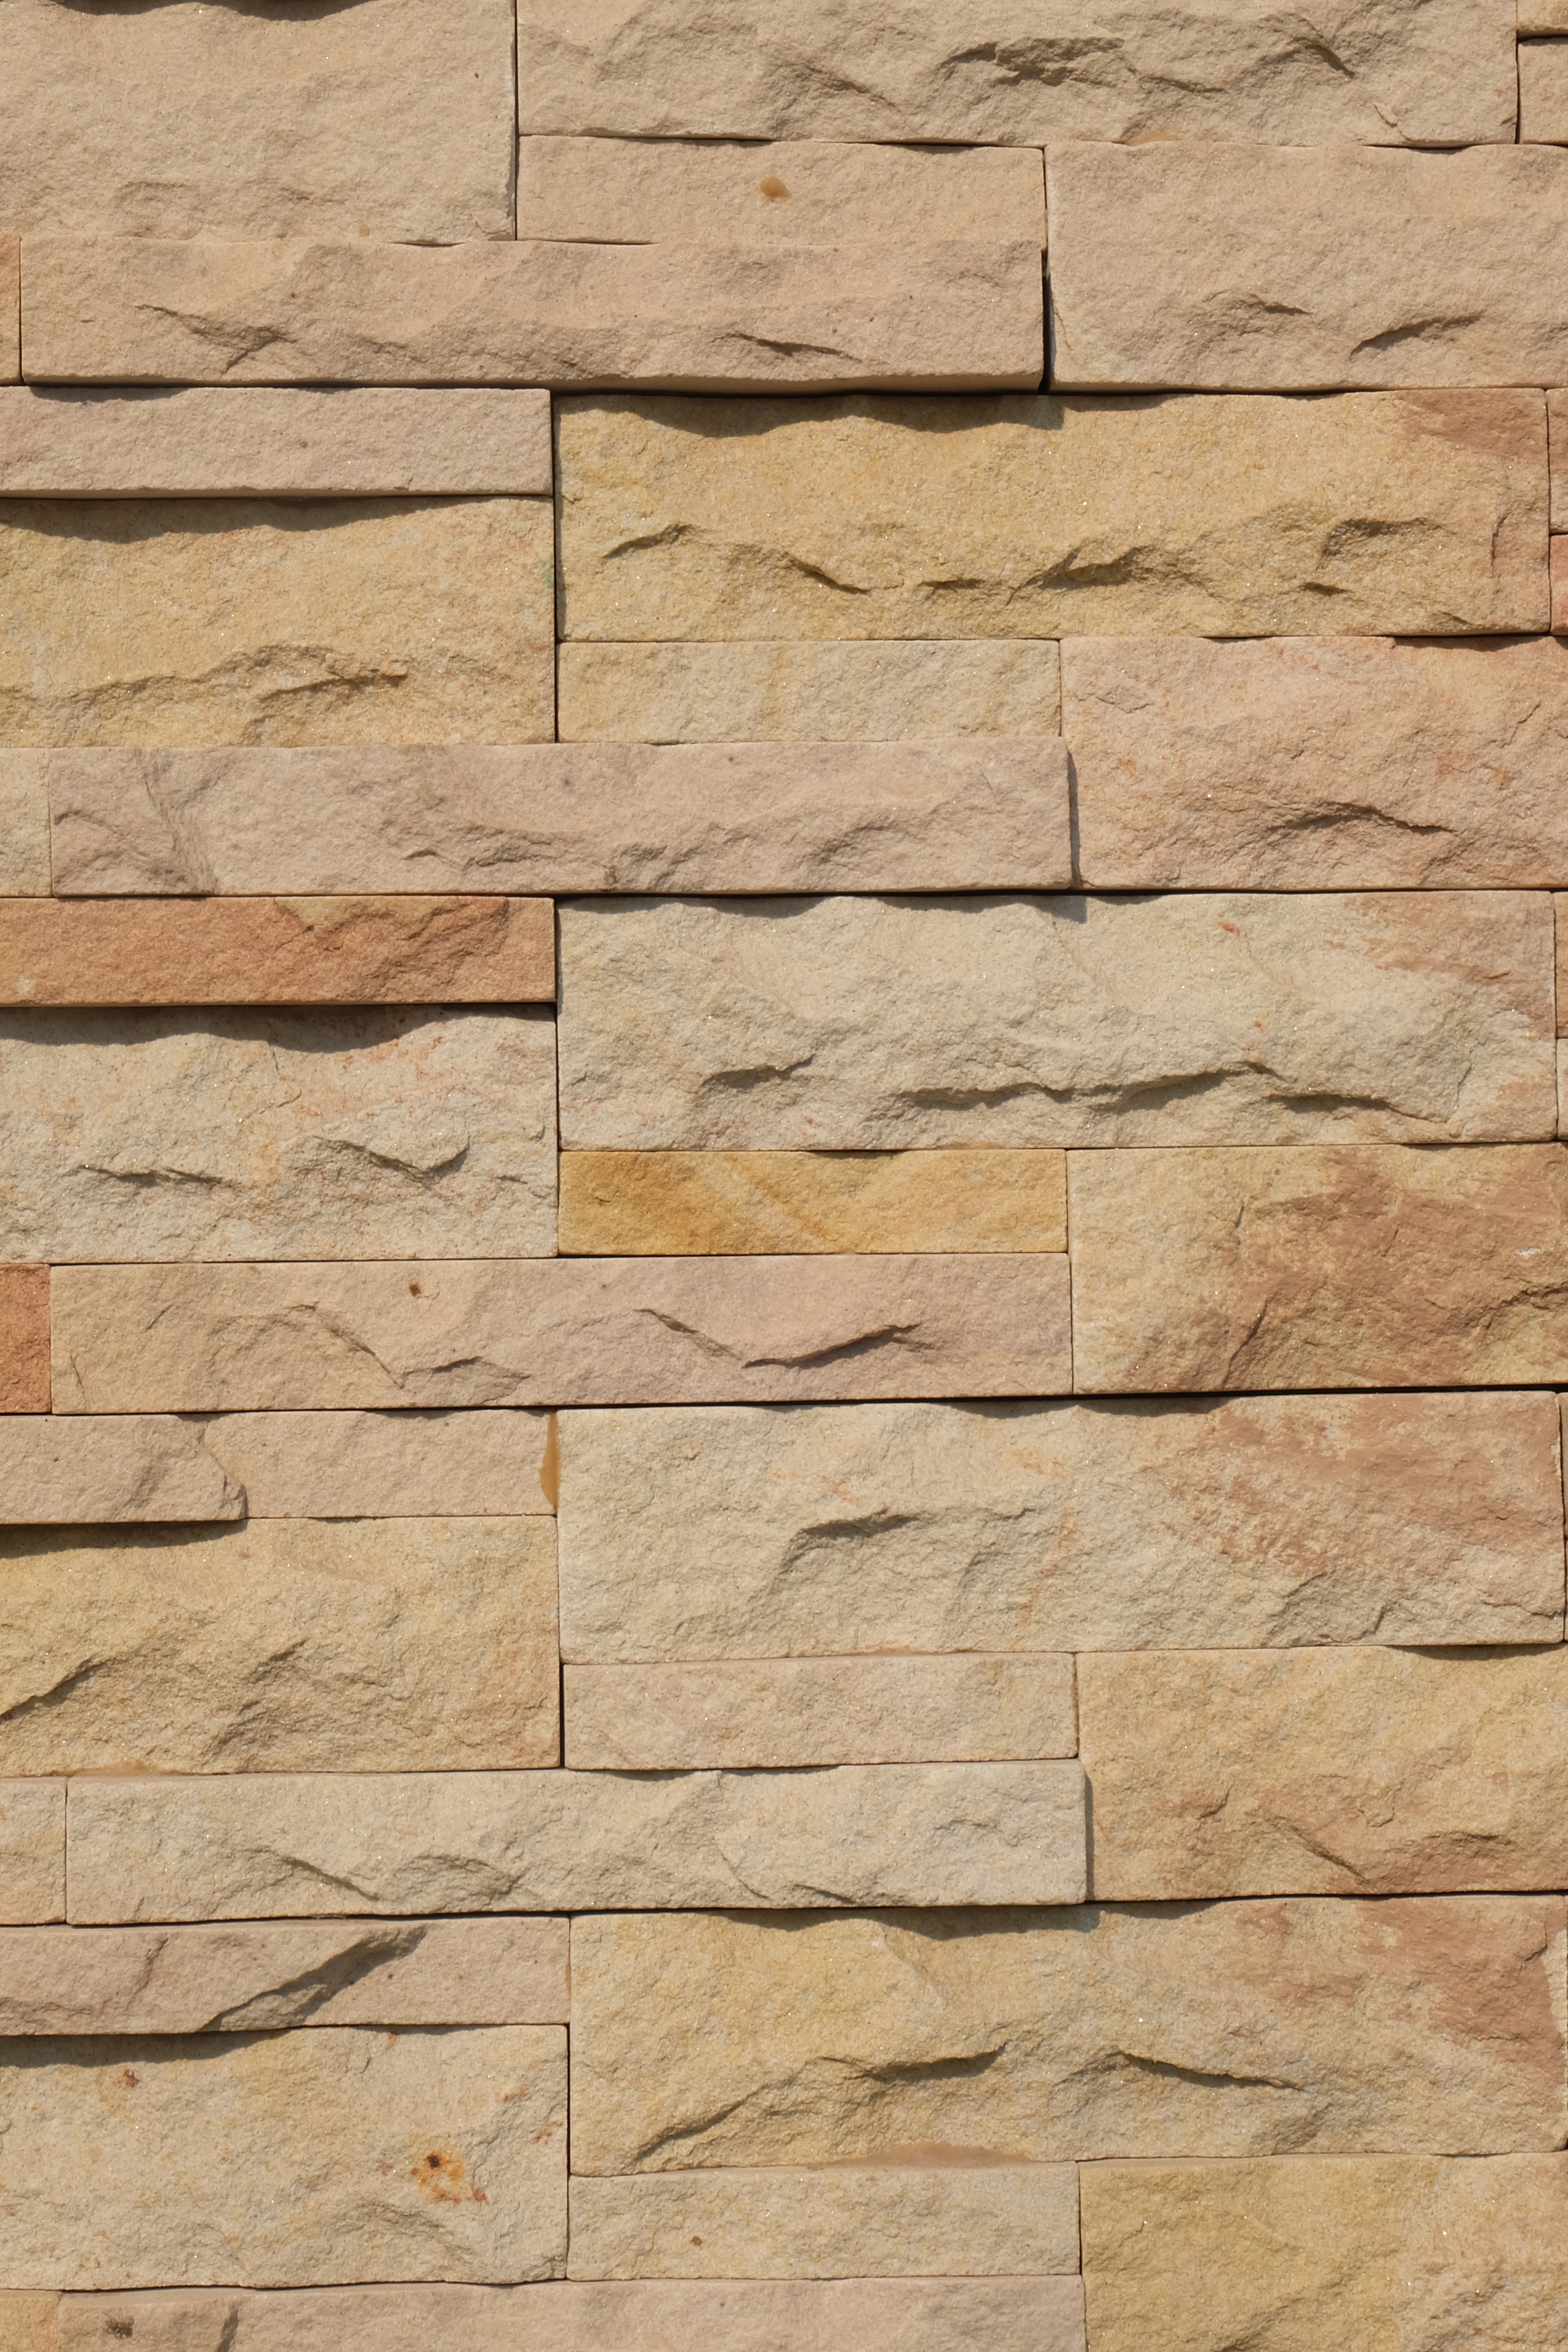
rock, wood, floor, wall, tile, stone wall, brick, material, background, hardwood, fabrics, flooring, wood flooring, the bricks, the frescoes, laminate flooring, wood stain